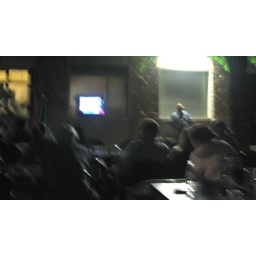
And this was just the semi final.. 150 ppl gathered around a 19&amp;quot; TV in a bar window